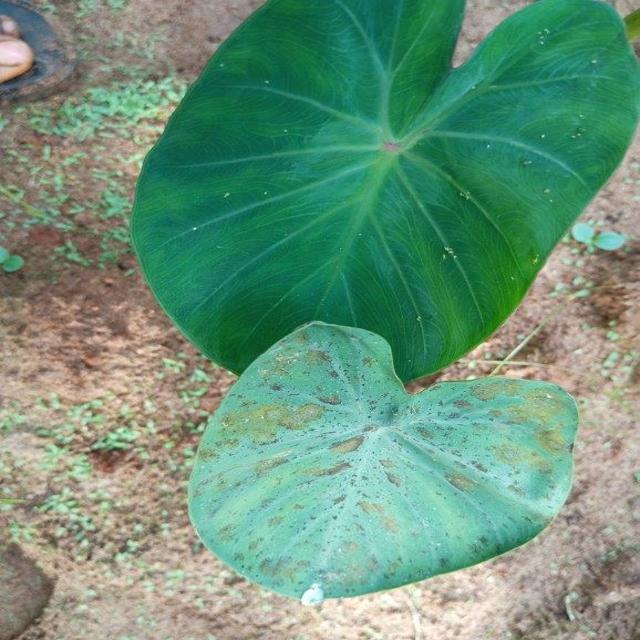
Label: Healthy